Architecture of Macau

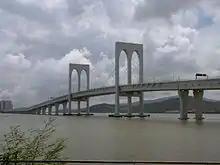
Sai Van Bridge.

The Zhuhai Bridge, opened in October 2018, is the world's longest sea bridge, spanning 55 kilometres (34 miles) from Hong Kong to Macau and Mainland Chinese city; Zhuhai. The bridge cost approximately $20 Billion US Dollars to complete and was under construction from December 2009. The bridge is designed to last over 120 years, withstanding pressures from earthquakes and typhoons. Through employing 400,000 tonnes of steel in its construction, with 30 km worth of bridge above the Pearl River Delta and 7 km worth of tunnel running between two artificial islands. The bridge is 3 lanes wide on each side and incorporates merging channels to transfer the traffic from the left to the right as it is technically in Chinese territory. To use the bridge, drivers from Hong Kong will need to attain special permits, of which there are only 300.